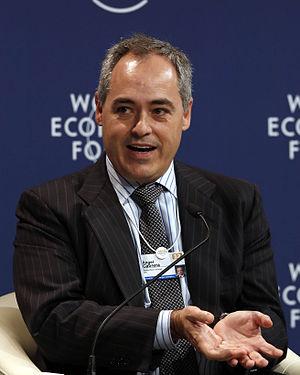
Ángel Cabrera, né le 5 août 1967 à Madrid, est l'actuel président de l'université Georgia Tech, située à Atlanta, Géorgie, aux Etats-Unis. Il a auparavant été le président de l'université George Mason.